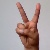
The image shows a hand gesture representing the letter 'V' in Indian Sign Language.